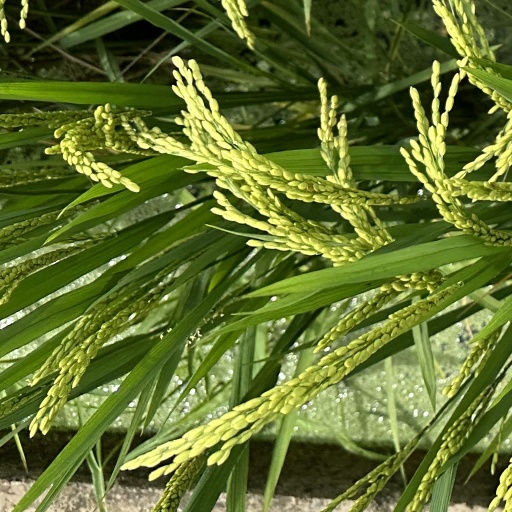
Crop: rice